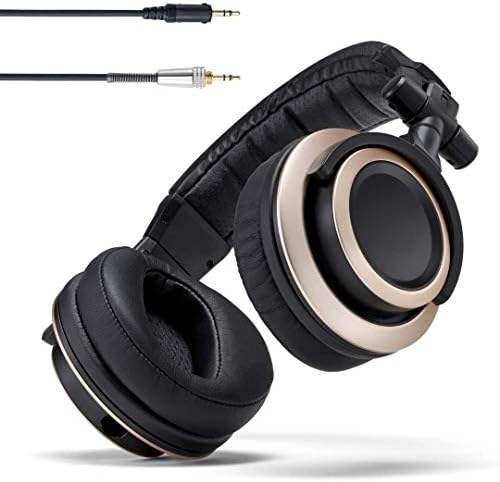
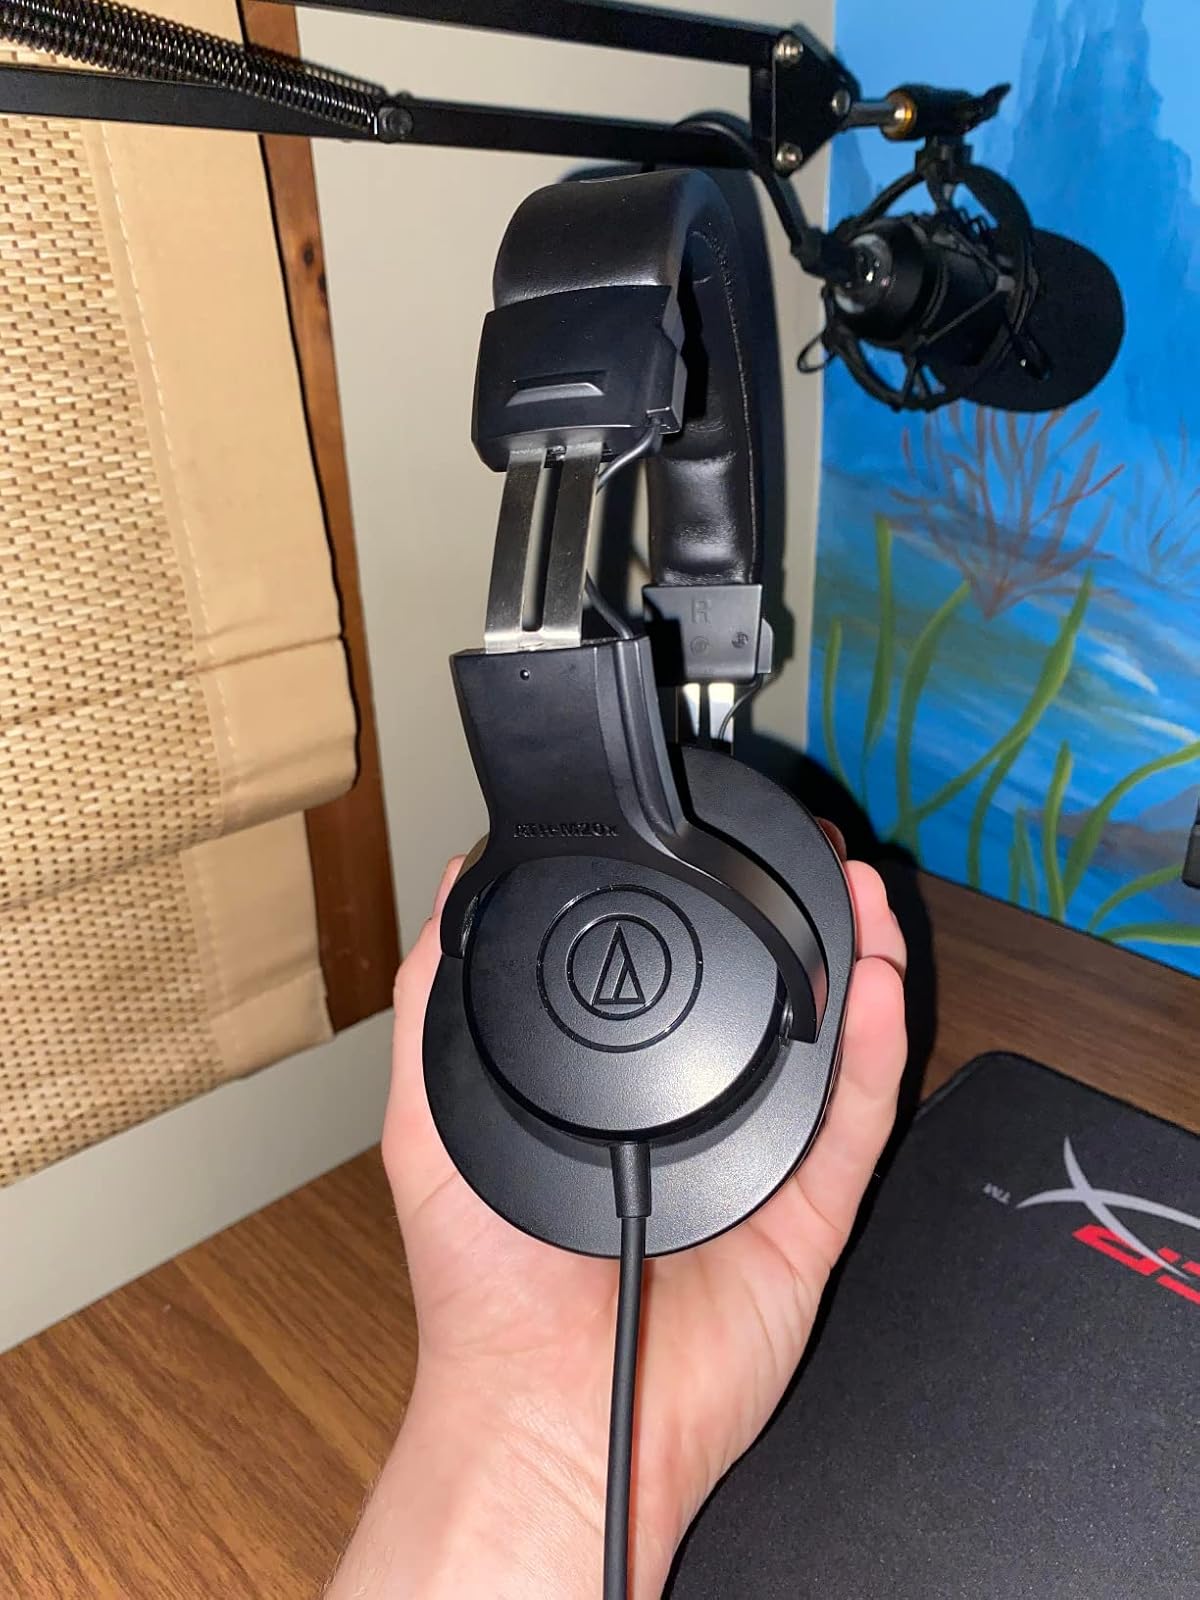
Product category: headphones
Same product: no